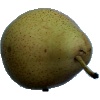
Label: Pear Forelle 1